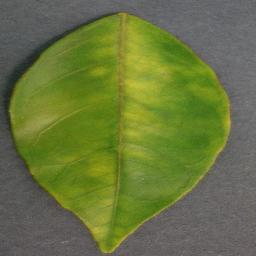
Label: Orange___Haunglongbing_(Citrus_greening)